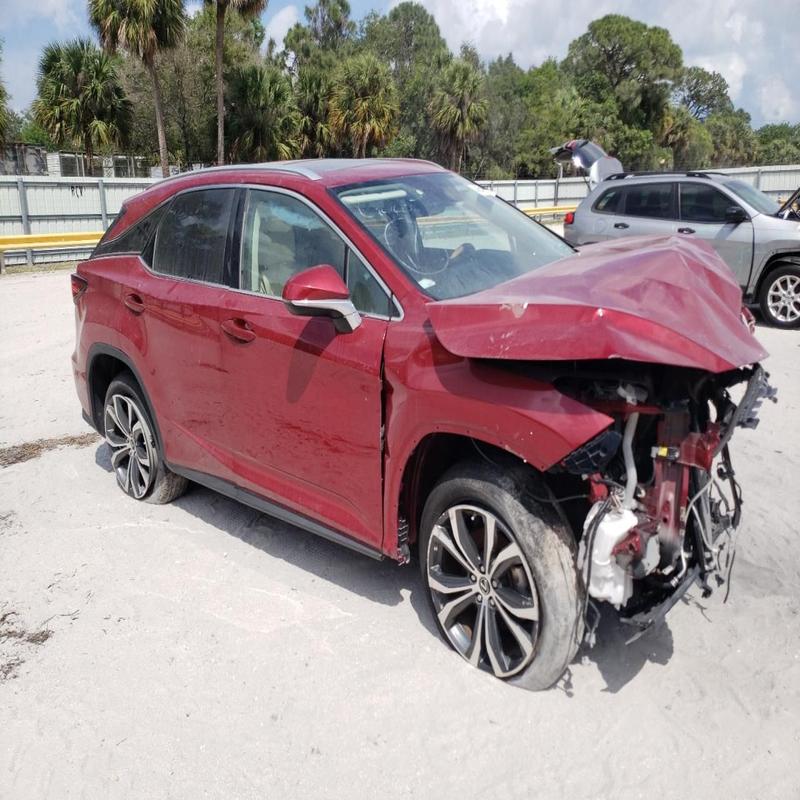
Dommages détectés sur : plaque d'immatriculation avant, pare-choc avant, feu avant droit, capot, aile avant droite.
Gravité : majeur